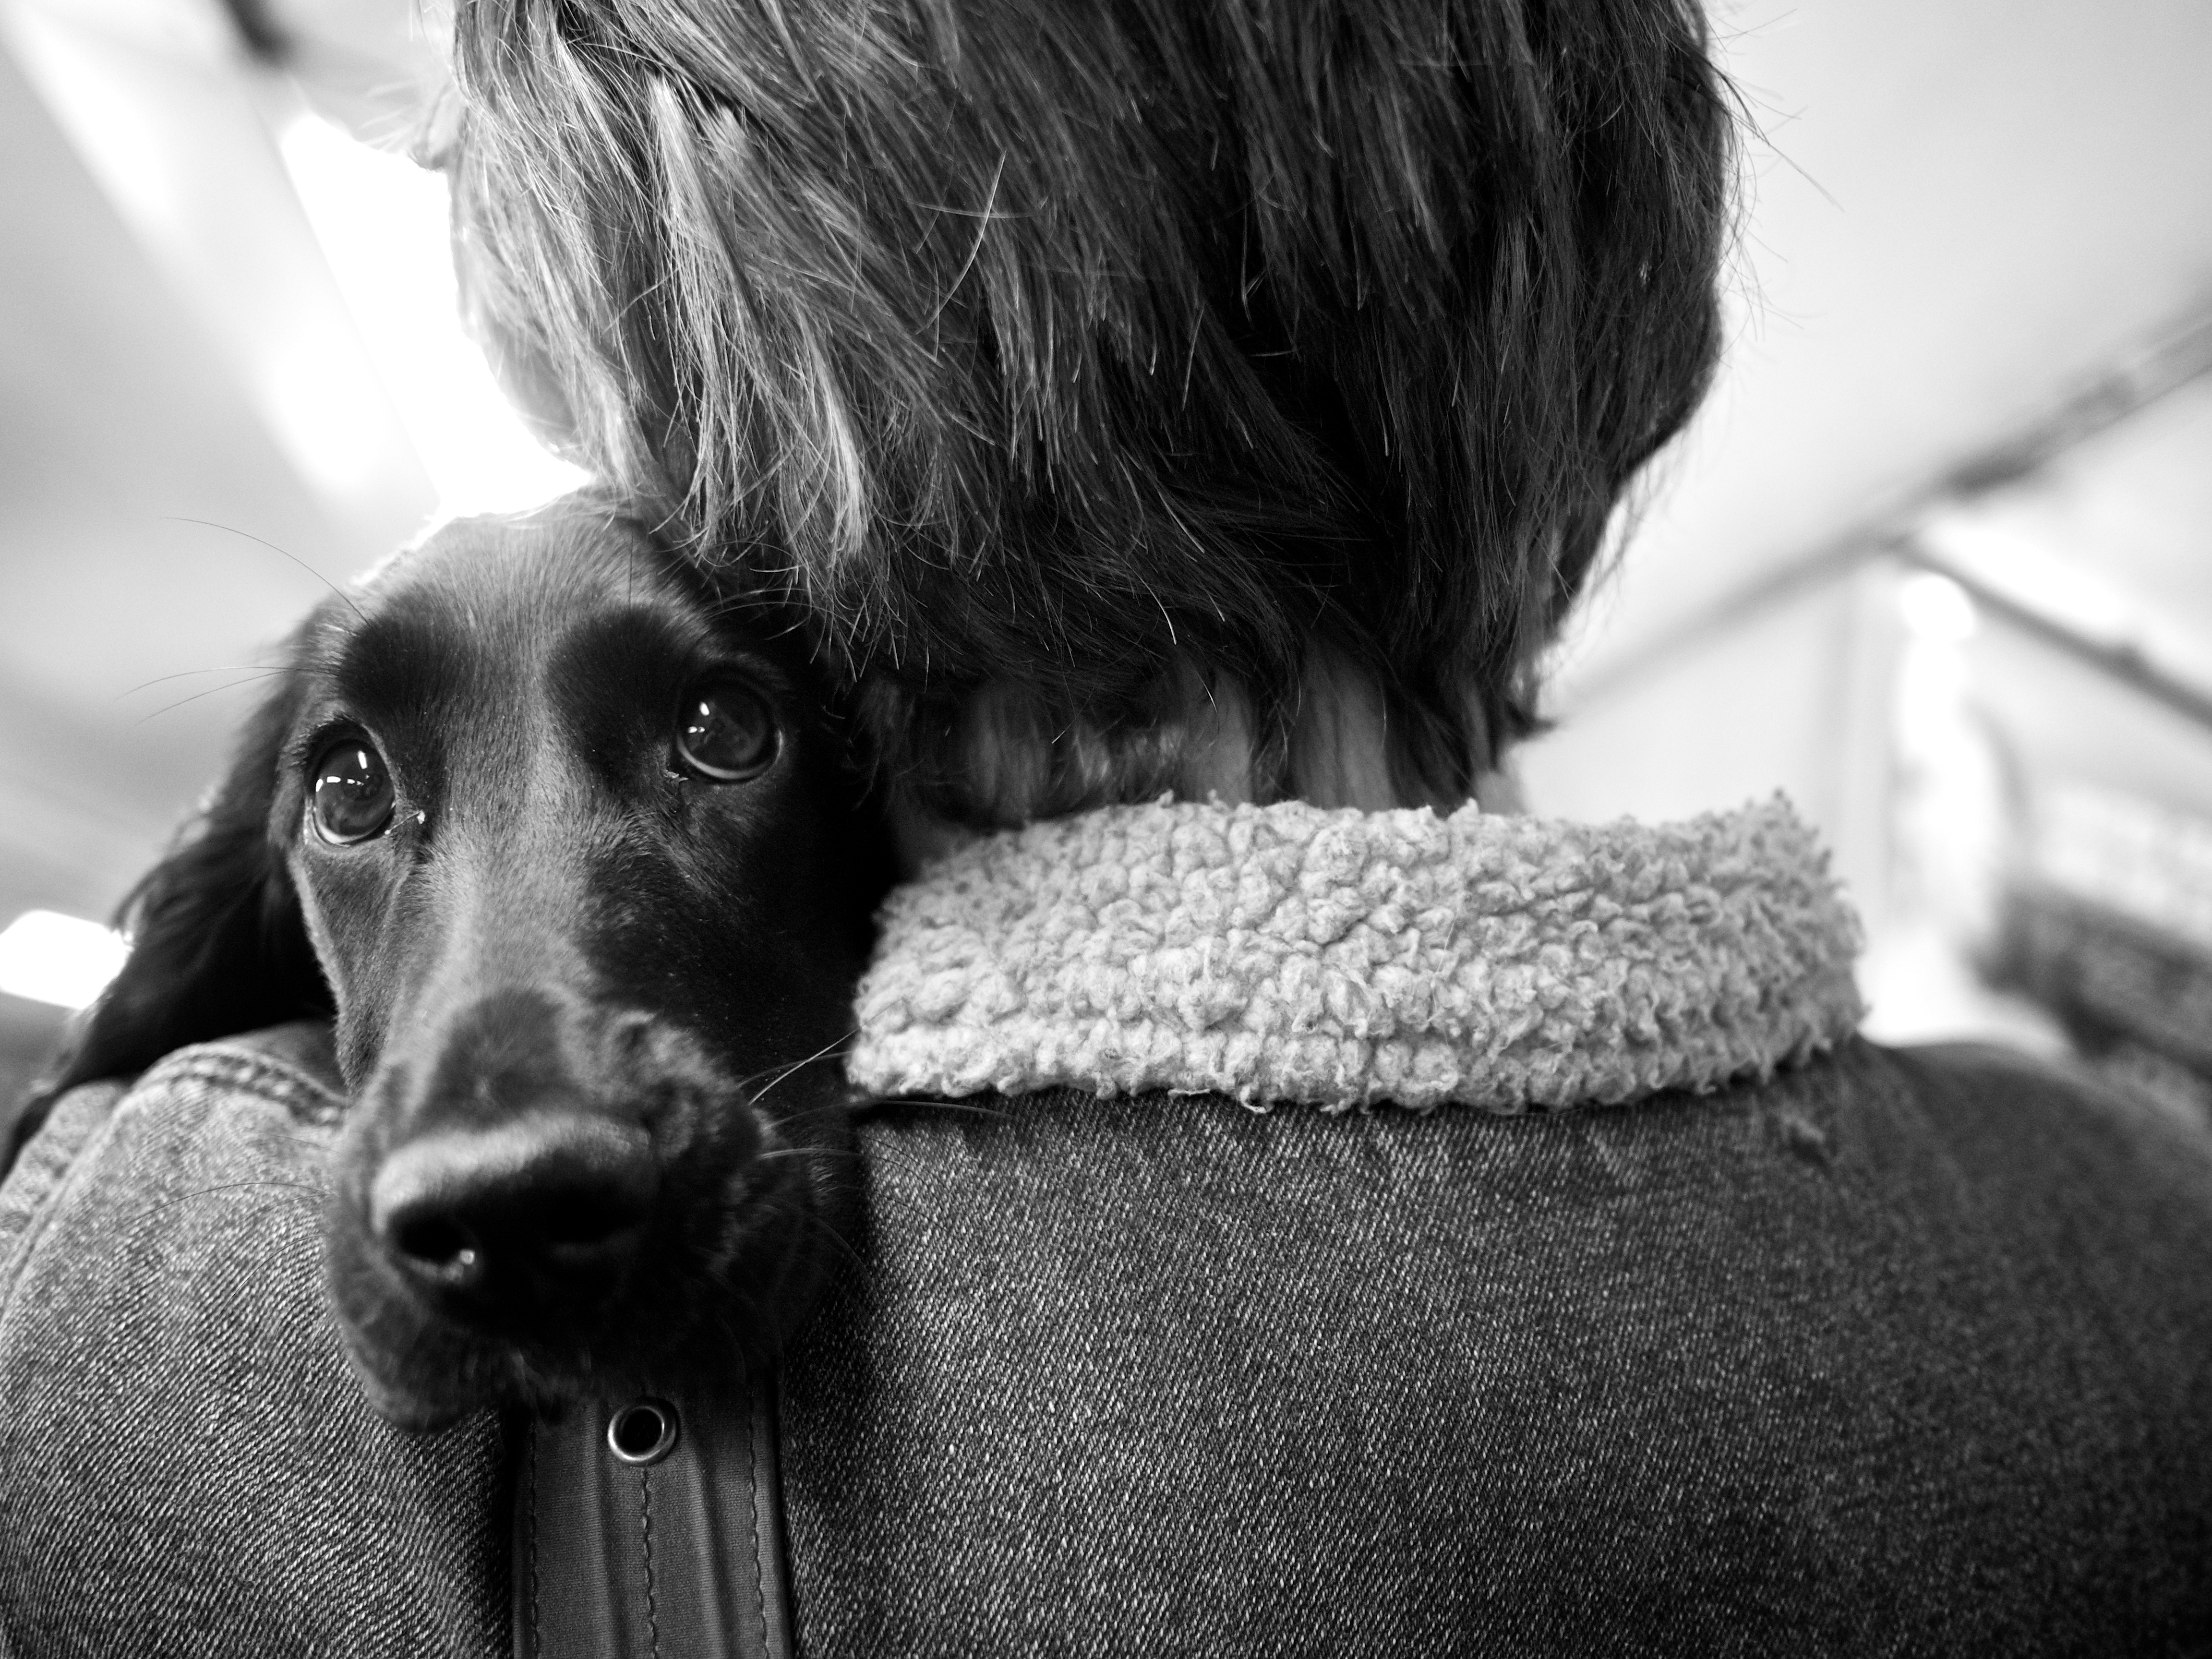
black and white, white, street, photography, puppy, dog, ebook, training, mammal, black, monochrome, close up, streetphotography, flickr, thomas, video, olympus, skin, omd, fuji, leica, monochrom, leuthard, hcb, thomasleuthard, interaction, monochrome photography, dog like mammal